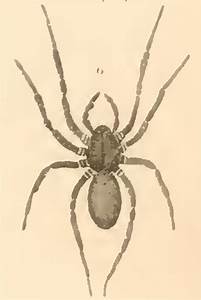
Label: spider